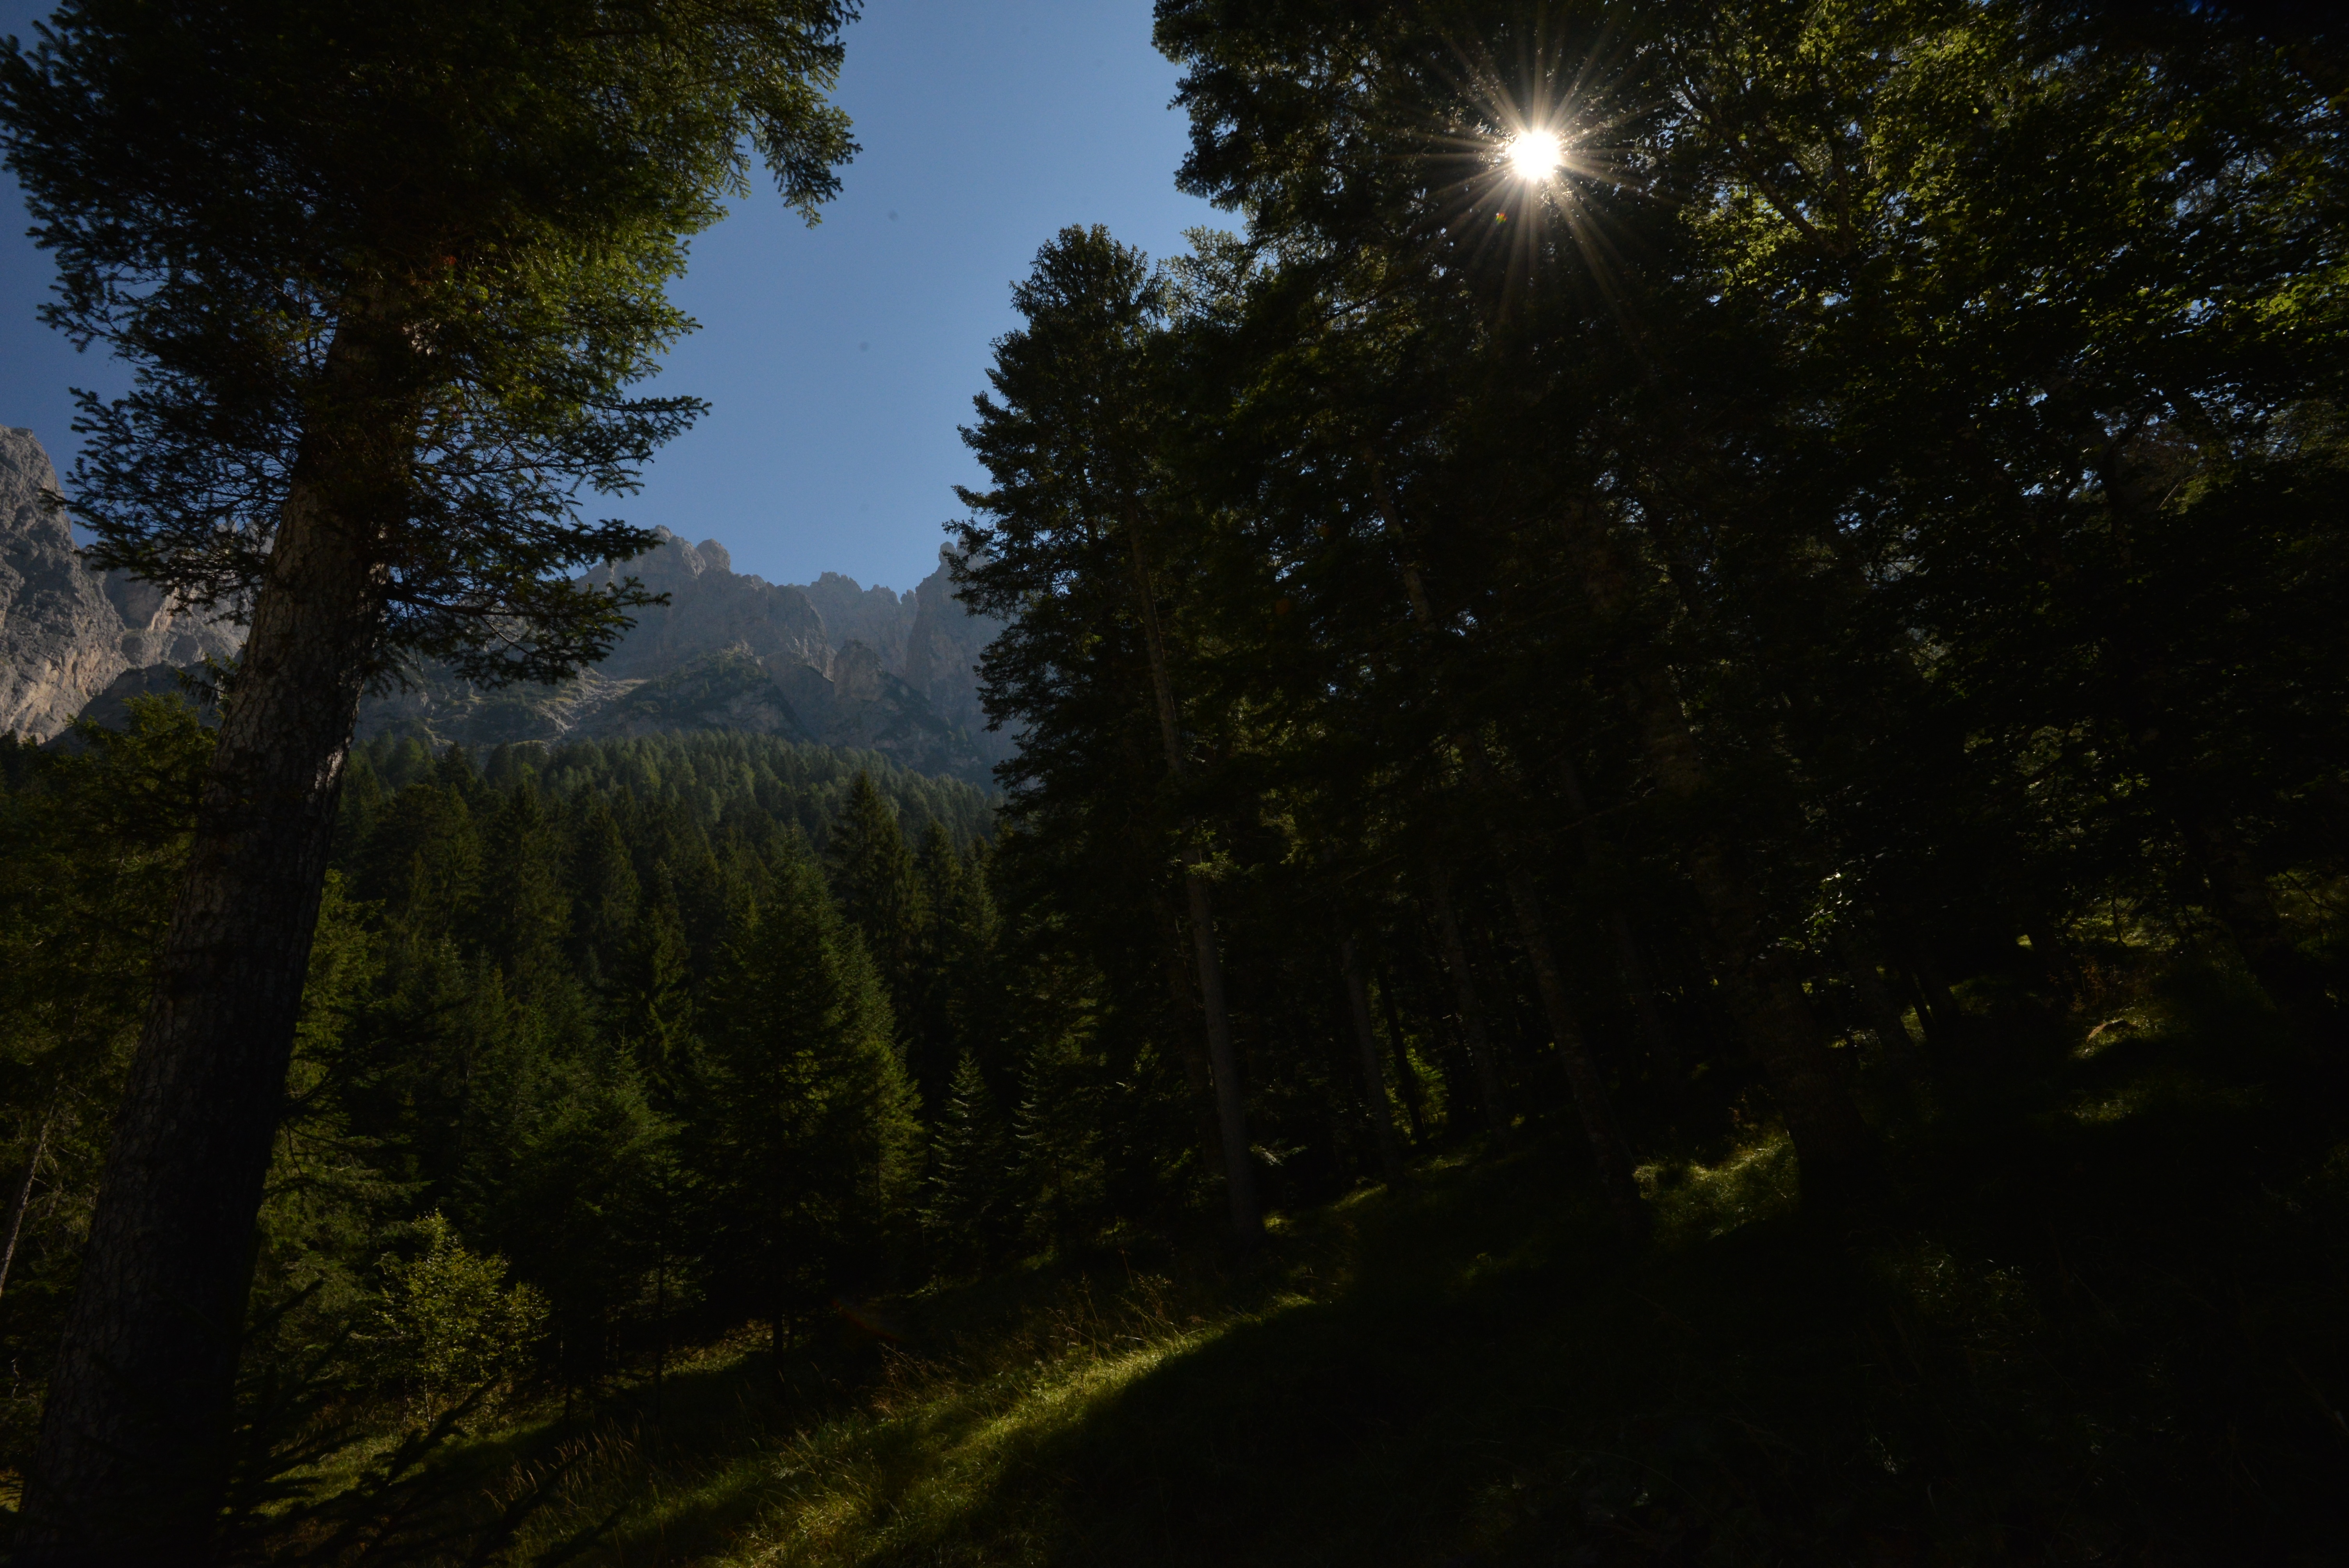
tree, nature, forest, wilderness, mountain, light, plant, mist, night, sunlight, morning, leaf, hill, green, autumn, darkness, woodland, habitat, natural environment, geographical feature, atmospheric phenomenon, woody plant